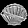
Label: Bag